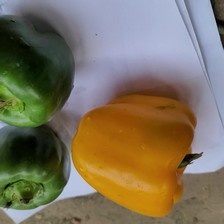
Label: capsicum